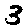
Label: 3